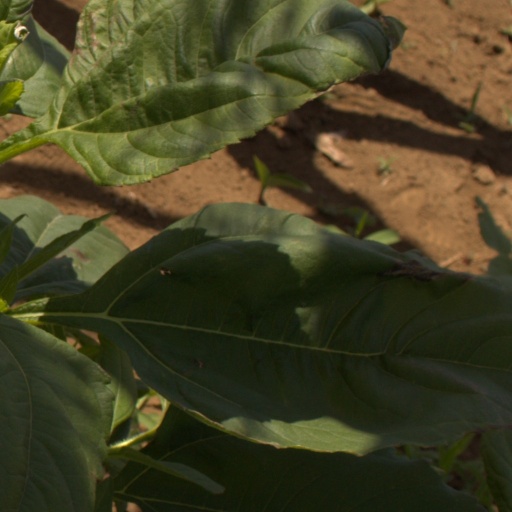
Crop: Jerusalem artichoke